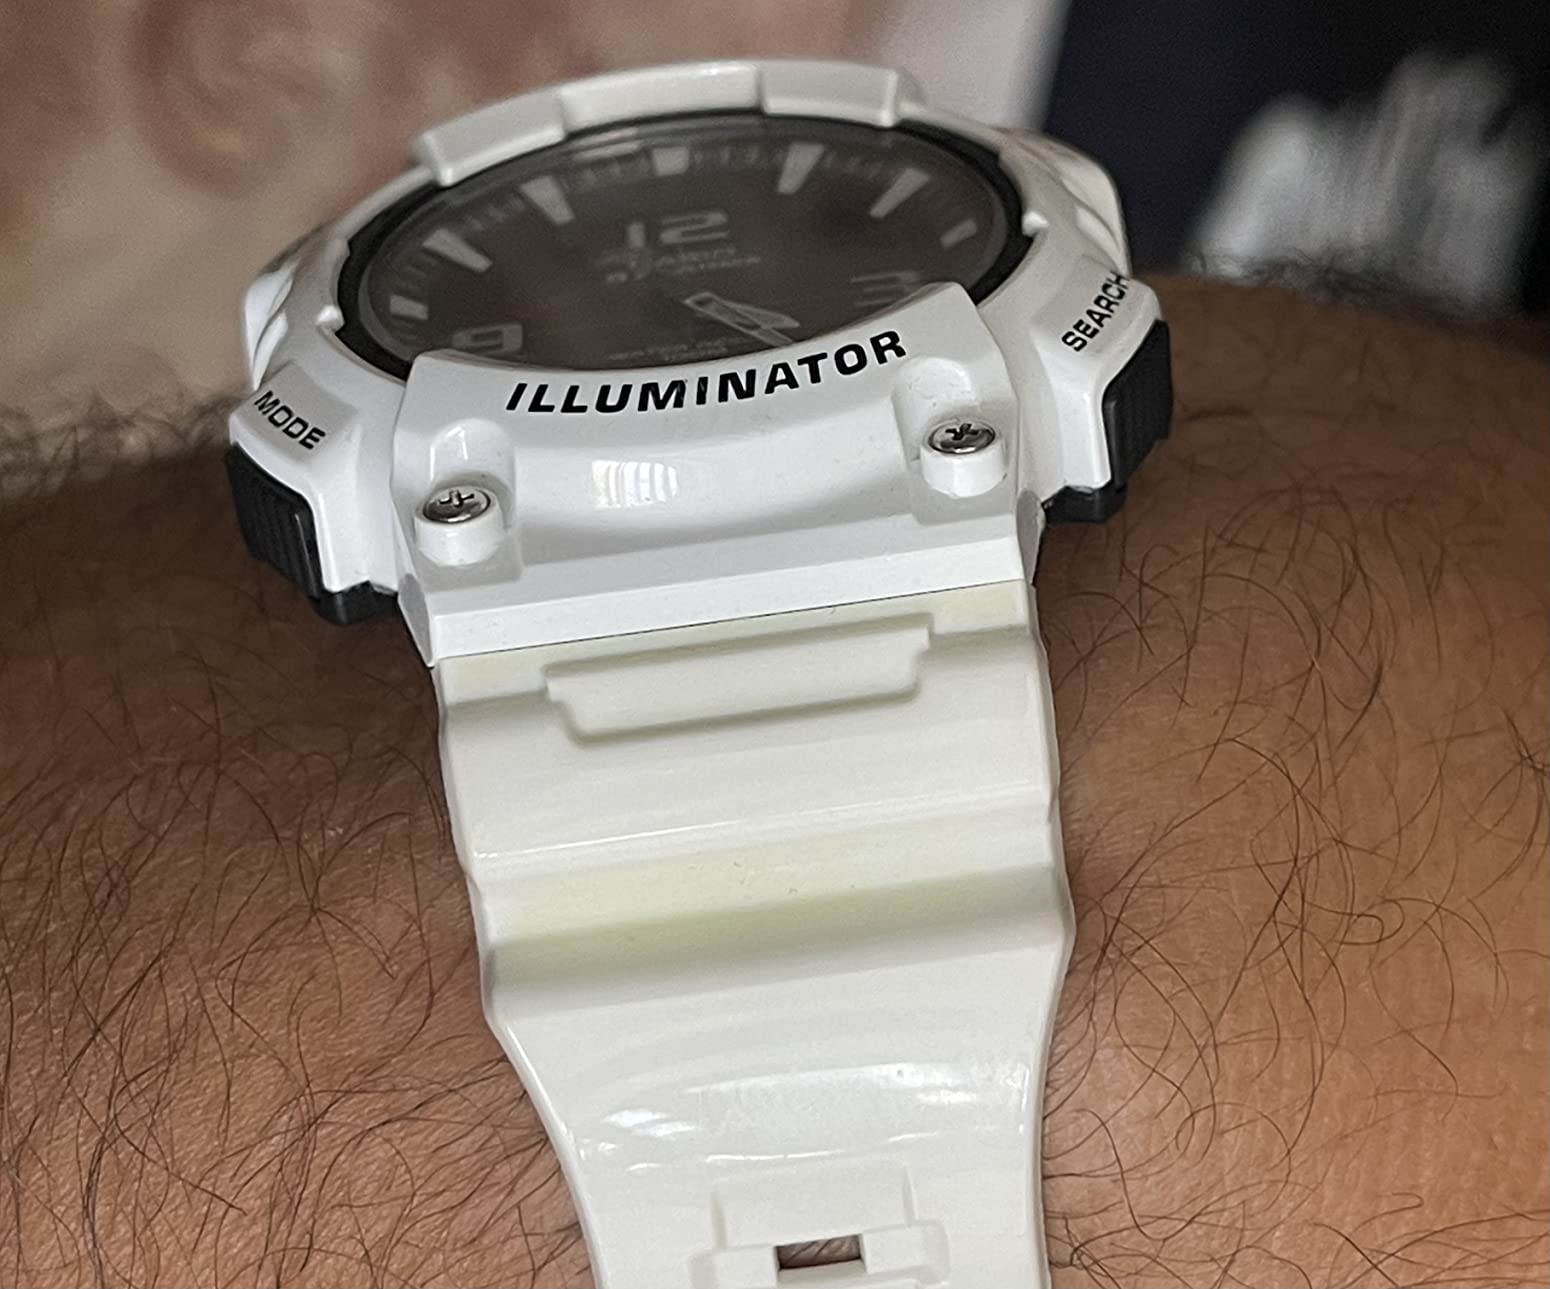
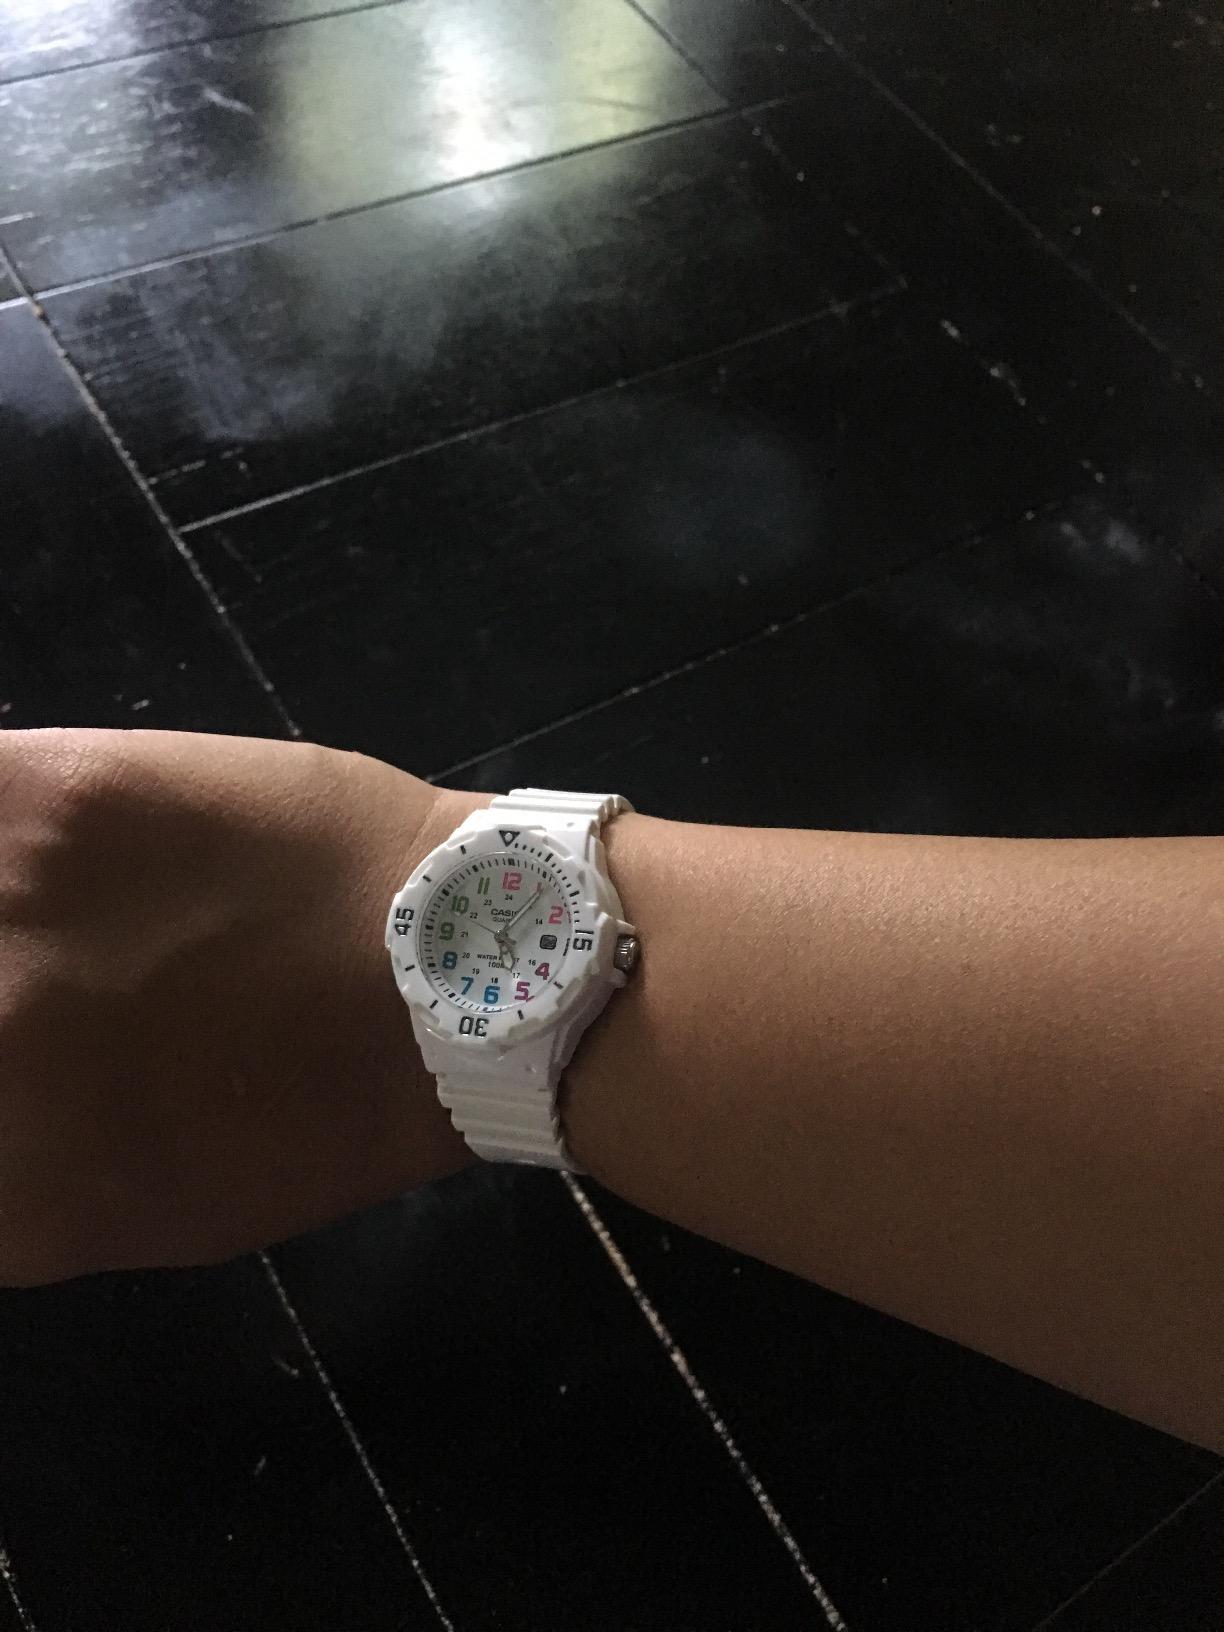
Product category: accessories_watch
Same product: no